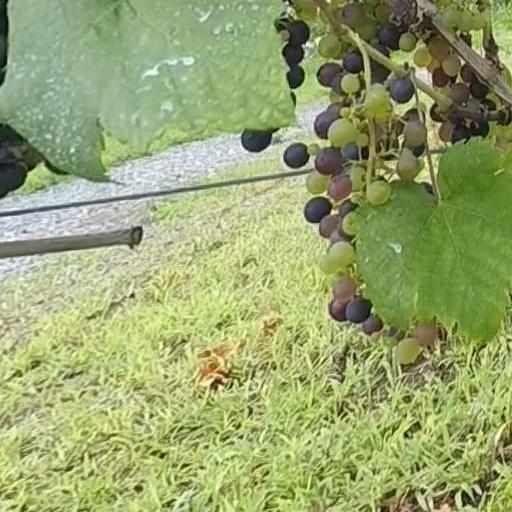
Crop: grape